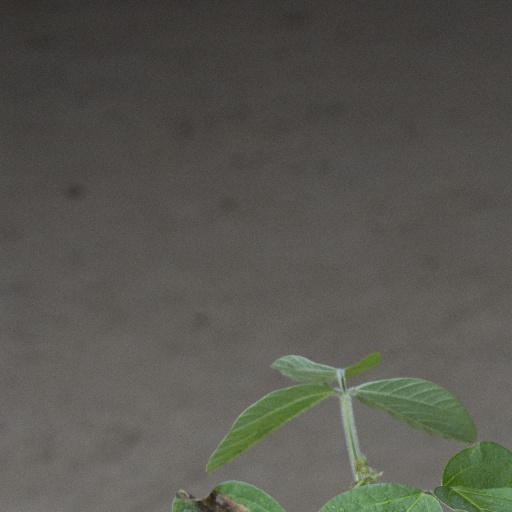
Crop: soybean